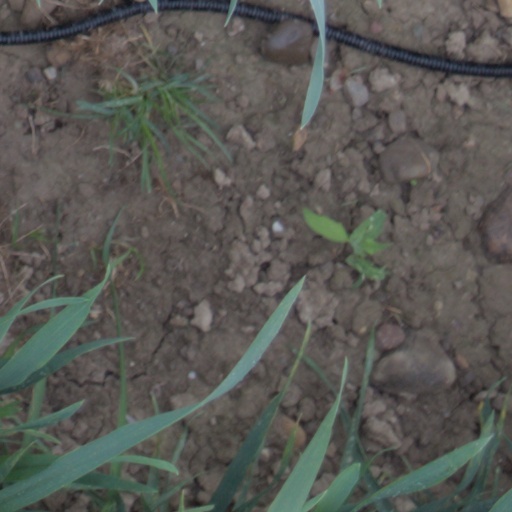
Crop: wheat